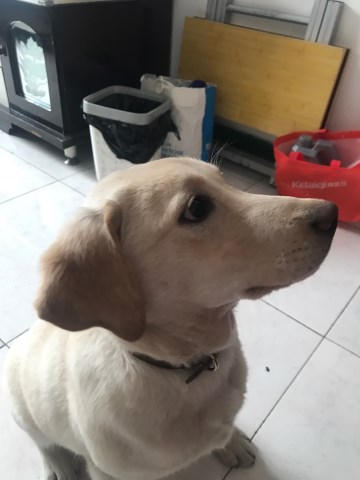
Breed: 3580-n000122-Labrador_retriever